Pembrita Betawi

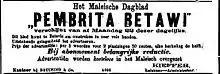
Dutch-language ad for "Pembrita Betawi", 1884

"Pembrita Betawi" contained a variety of contents, including news, writings on entertainment and polemics. In the early years after its establishment, the newspaper focused on news relating to the Indies, with a special section for topics of interest to Chinese Indonesians. Around 1907 "Pembrita Betawi" began publishing news related to native ethnic groups, who were becoming increasingly literate through the Dutch Ethical Policy which, among other things, promoted education for non-Europeans. Writing under the pen name Kalam Langit, the ethnic-Chinese writer Na Tian Piet wrote extensively about Singapore. Editorials published between 1901 and 1903 in the column "Dreyfusiana" (a reference to the then-ongoing Dreyfus affair in France) and written by Tirto Adhi Soerjo, a young Javanese journalist, contained scathing criticism of the Dutch colonial government and perceived misuses of power.